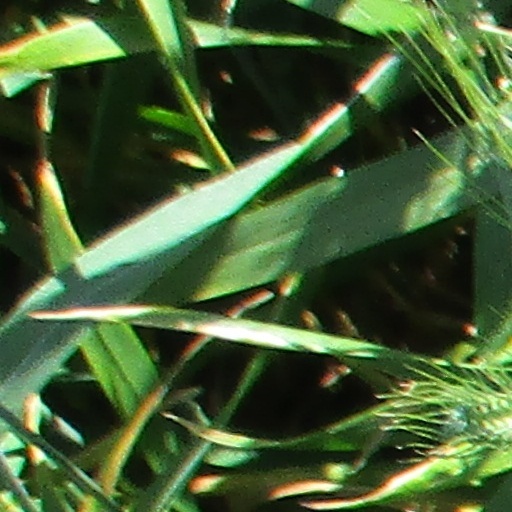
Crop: wheat